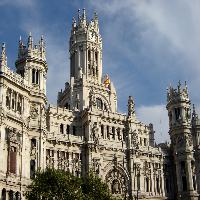
Weather: sun or clear